Triple Crown (UK entertainment)

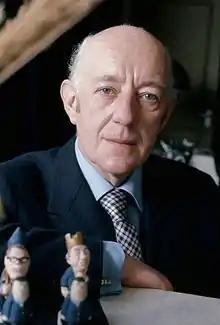

English actor Alec Guinness (1914–2000) completed the triple crown in 1988. He is a 3-time BAFTA Film (1), 3-time BAFTA TV (2) and 2-time Olivier Award nominee (0), for a total of 8 TC nominations. Guinness has won five awards.